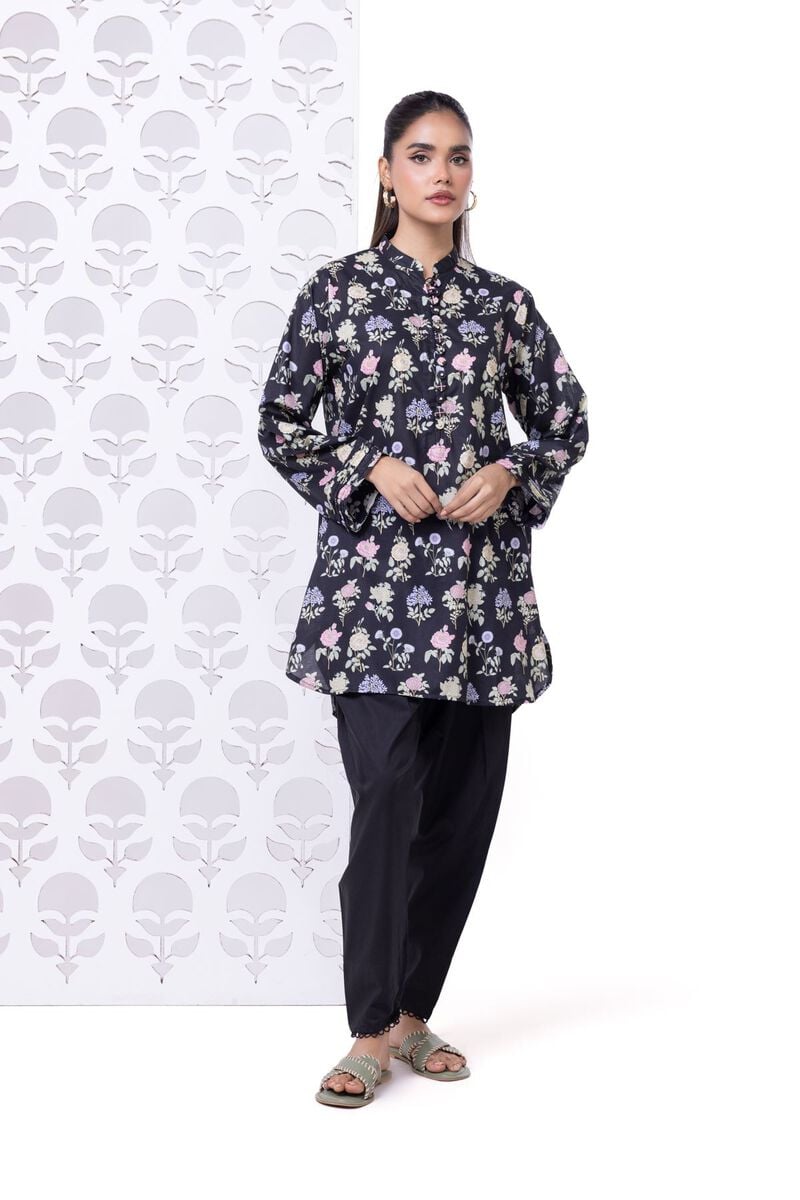
black multi floral print cotton tunic